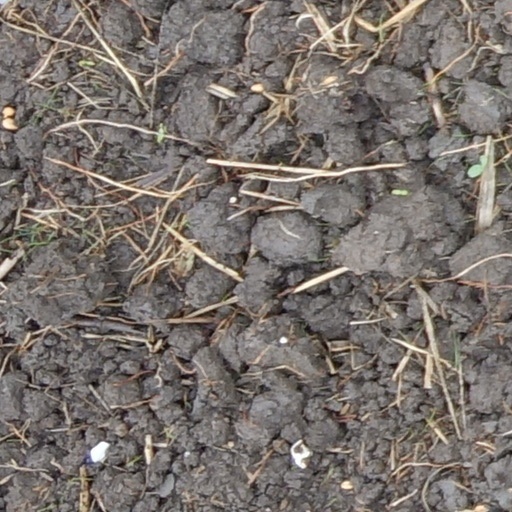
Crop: wheat